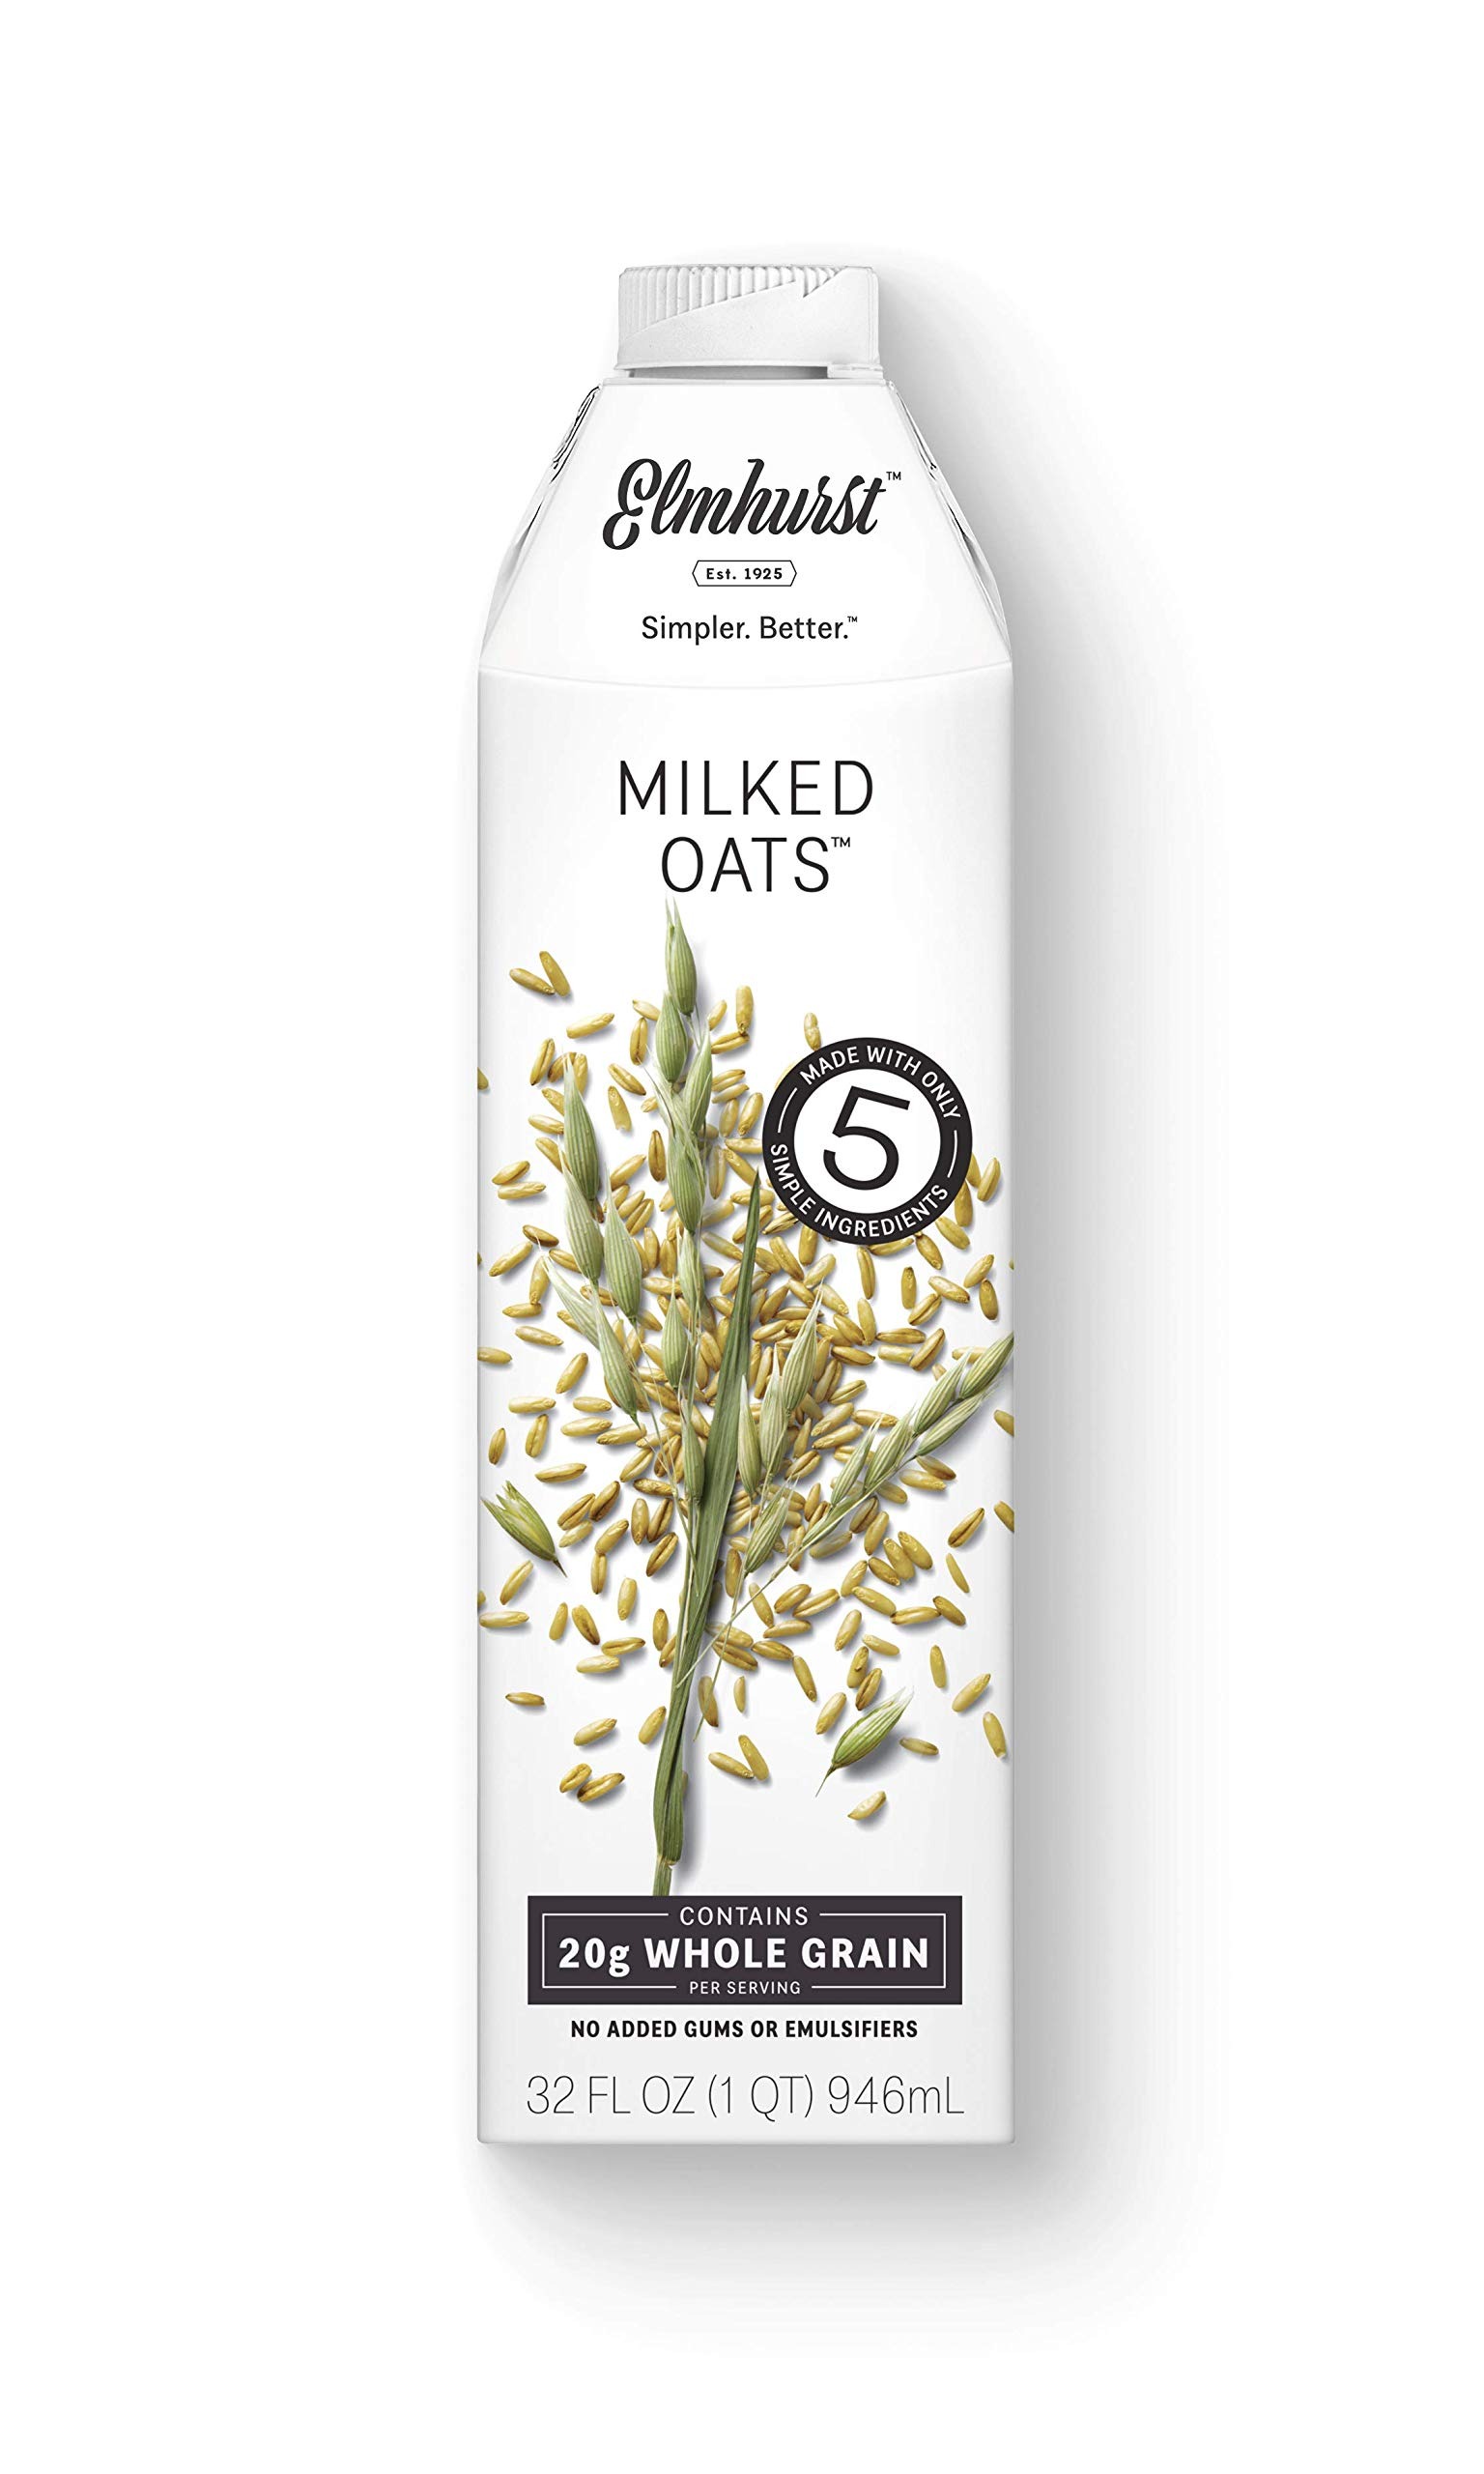
Item Name: ELMHURST Milked Oats, 32 FZ
Bullet Point: Single Source Milk
Product Description: No artificial flavors. Contains 20 g whole grain per serving. 100% Whole Grain: 20 g or more per serving. 100% of the grain is whole grain. WholeGrainsCouncil.org. Dairy-free. Gluten free. Vegan. Non-GMO Project verified. nongmoproject.org. Est. 1925. Simpler. Better. No added gums or emulsifiers. Not Just Any Oat: Where the Red River runs through Canada's endless prairie, there is an oat - a simple, unique oat with a story to tell. Henry Schwartz, who closed New York City's last dairy to start a plant milk company, brought this oat home from the Great North. He passed it on to Dr. Cheryl Mitchell, who used her HydroRelease method to separate the nutrients, and reassemble them as a creamy emulsion. The result: a full-flavored oat beverage with 20 grams of whole grain per serving. From the fields of Manitoba to your glass or mug, we give you Elmhurst Milked Oats. 'We believe that plant-based milks should taste just like their source. That's why we have only a few simple ingredients in each carton. Simpler is better'. Enjoy! Carrageenan free. elmshurst1925.com. Facebook. Twitter. Instagram. Pinterest. Find us online (at)elmhurst1925. For more recipe and uses, visit elmhurst1925.com. Please recycle. recyclecartons.com. FSC: Mix - Board from responsible sources. www.fsc.org.
Value: 32.0
Unit: Fl Oz

Price: 10.63